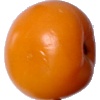
Label: yellow_tomato